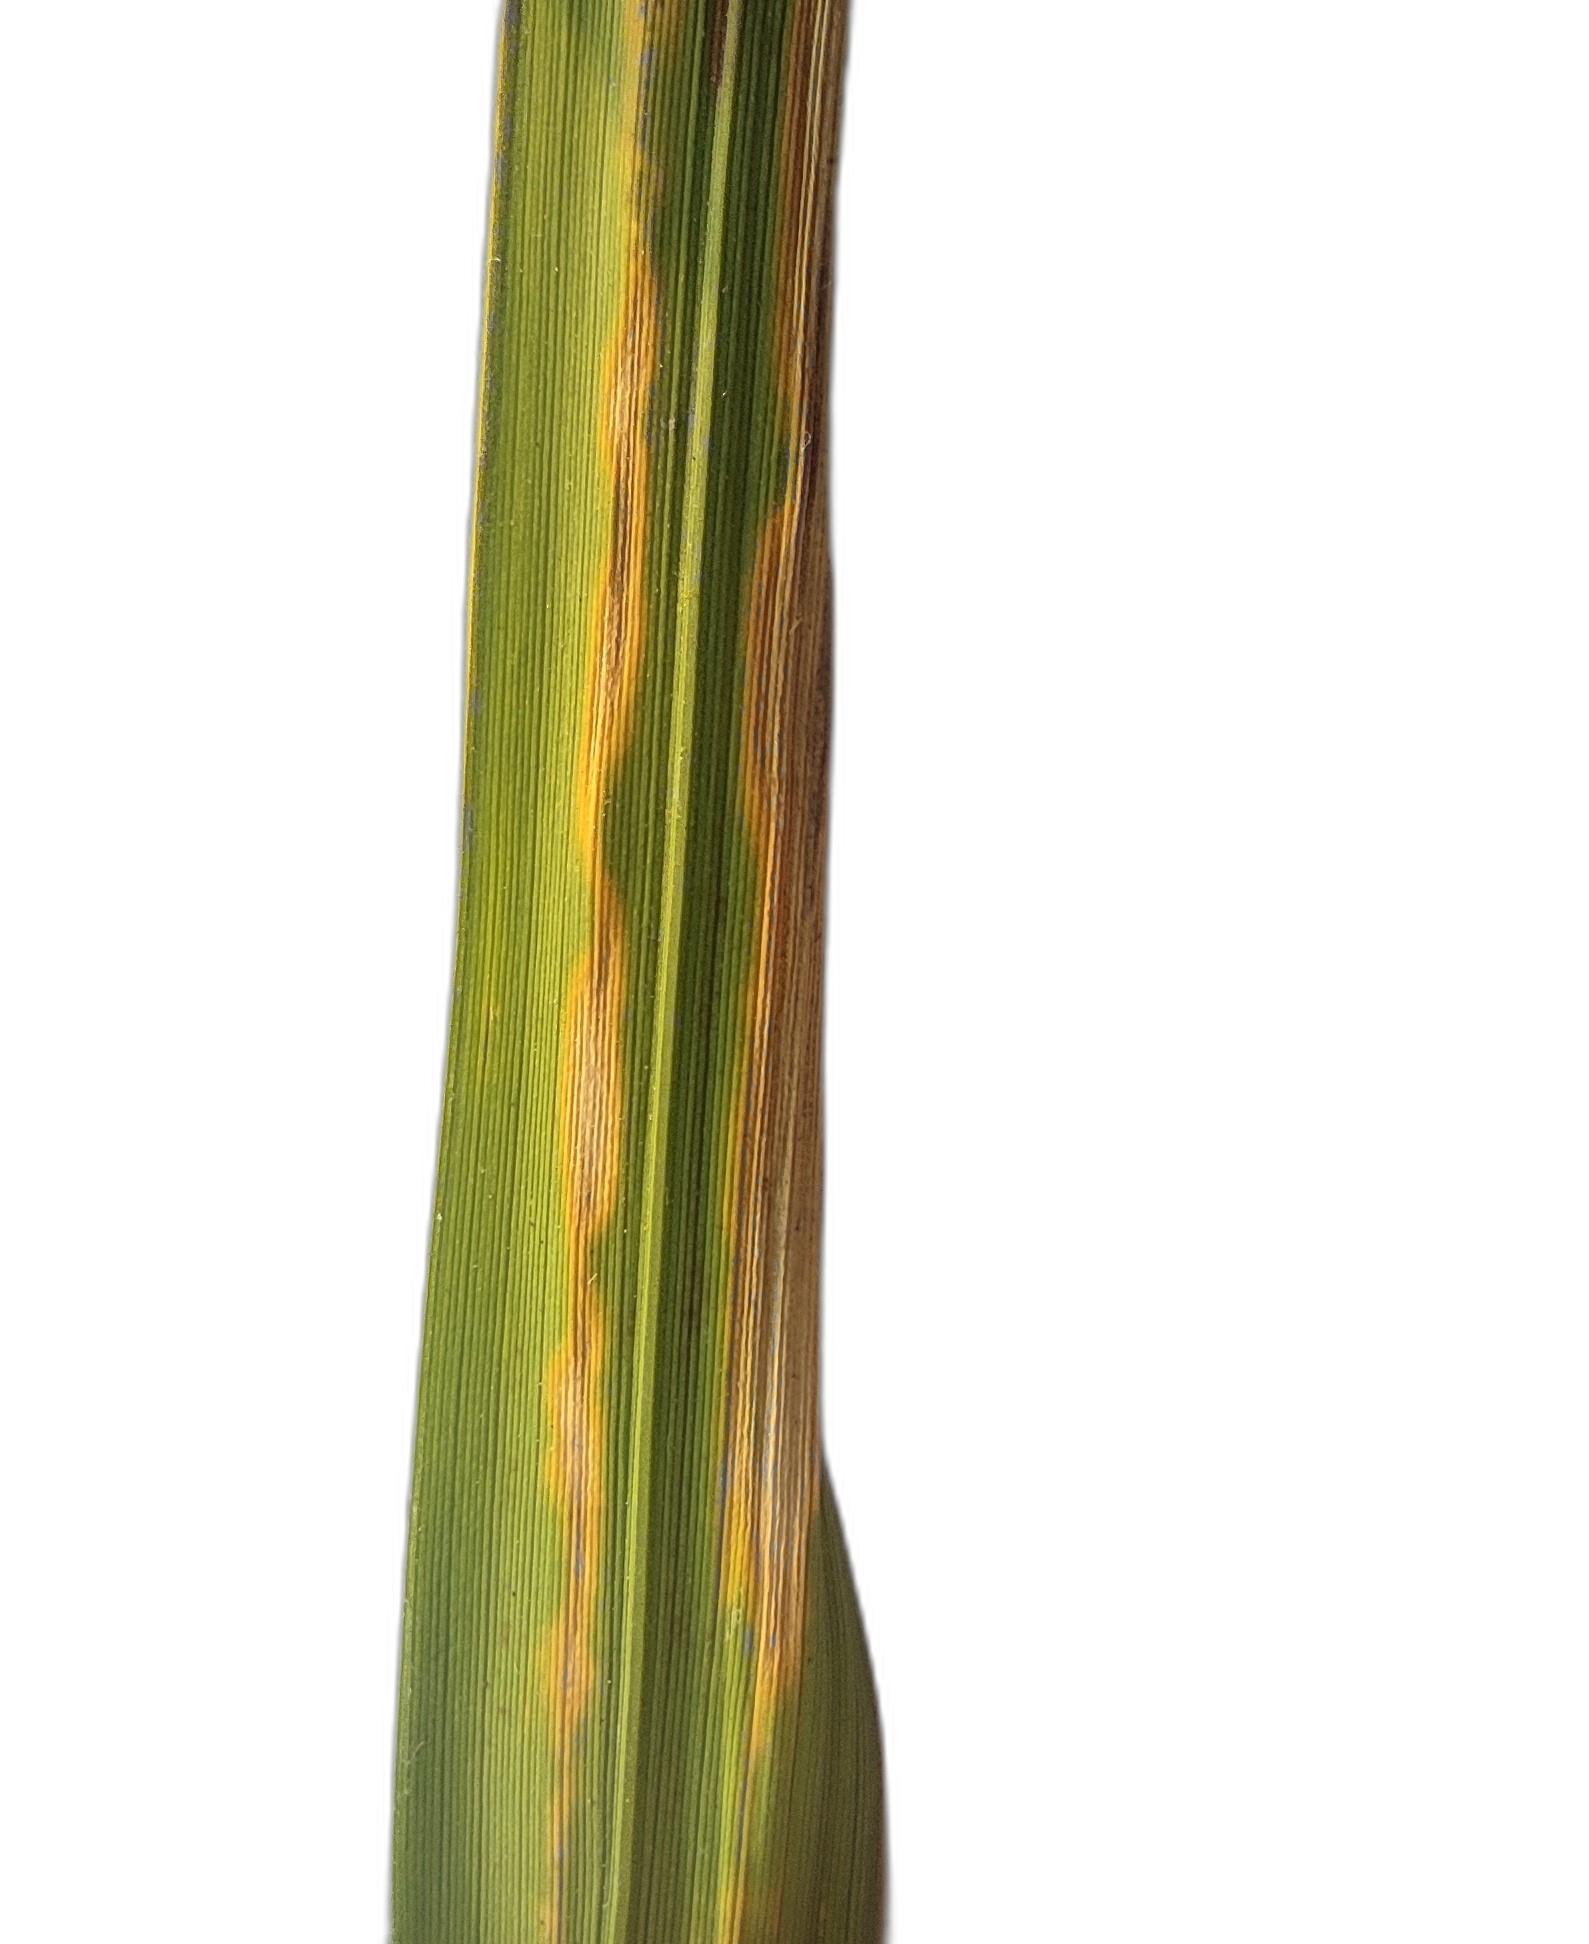
Label: Leaf Scald